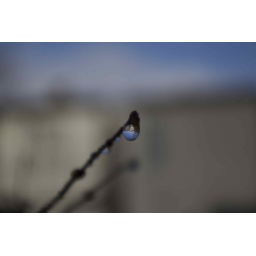
Neighboring house captured in water